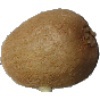
Label: kiwi